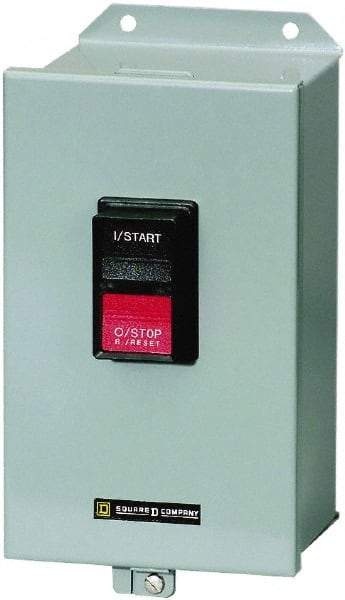
Square D - 1 Pole, 16 Amp, NEMA, Enclosed Toggle Manual Motor Starter - 1 hp at 115 VAC, 1 hp at 230 VAC, 1 hp at 277 VAC, CE, CSA, NEMA 3R/7/9 & UL Listed
Item #: 56821952 Brand: Square D Model #: 2510FR1H Exact Tooling IR#: 04 Features and Benefits National Electrical Manufacturers' Association (NEMA) starters are electrically controlled switches used to rapidly open (break) and close (make) a circuit. They are larger than the International Electrotechnical Commission (IEC) starters and are considred more rugged and durable. Toggle switches are designed for safety and speed of an operation. They closes or open contacts with a lever. Enclosed housings are designed to ensure that the motor is never disconnected from power during starting. Ideal for frictional loads and prevention of electrical shocks and dust. Product Specifications Starter Type NEMA Amperage 16 Operator Type Toggle Enclosure Type Enclosed Horsepower (HP) 1 @ 115 VAC; 1 @ 230 VAC; 1 @ 277 VAC Number of Poles 1 Standards Met CE; CSA; NEMA 3R/7/9; UL Listed
Brand: Square D
Category: Hardware > Power & Electrical Supplies > Ballasts & Starters > Starters